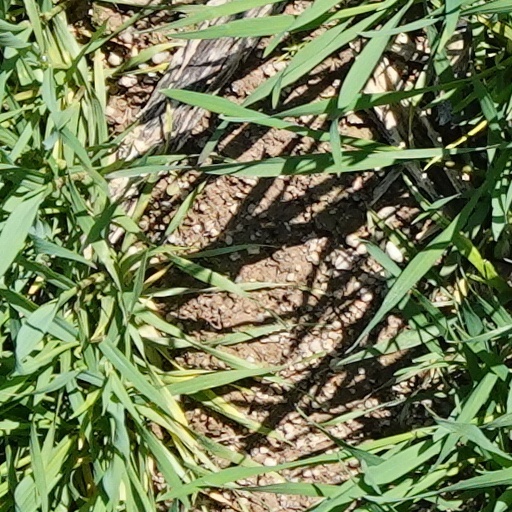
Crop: wheat